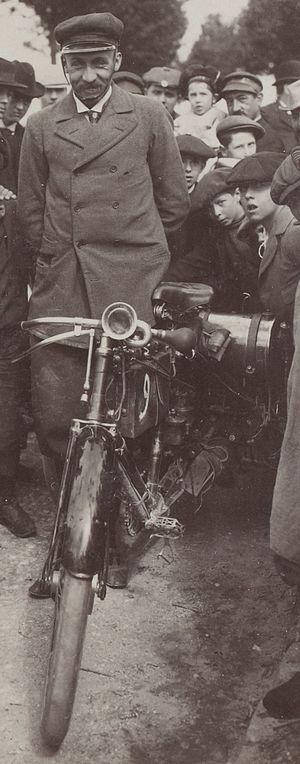
[Collection Jules Beau. Photographie sportive]
Paul Baras, né le 14 mai 1870 à Orchies et mort le 6 novembre 1941 à Saint-Maurice, est un pilote automobile français des années 1910.